Be First

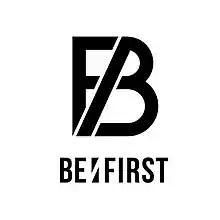
Logo of Be:First

Be:First (stylized in all caps) is a Japanese dance and vocal boy band formed and managed by BMSG and signed to B-ME, a joint record label with Avex. The group was formed on November 3, 2021, through the reality competition show "The First", which is hosted by Sky-Hi and debuted on August 31, 2022 with heir studio album "Be:1." The group consists of seven members: Sota, Shunto, Manato, Ryuhei, Junon, Ryoki, and Leo.